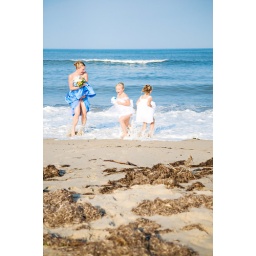
Right after this shot the flower girl on the right fell in the water.  Taken for Brooke Mayo.